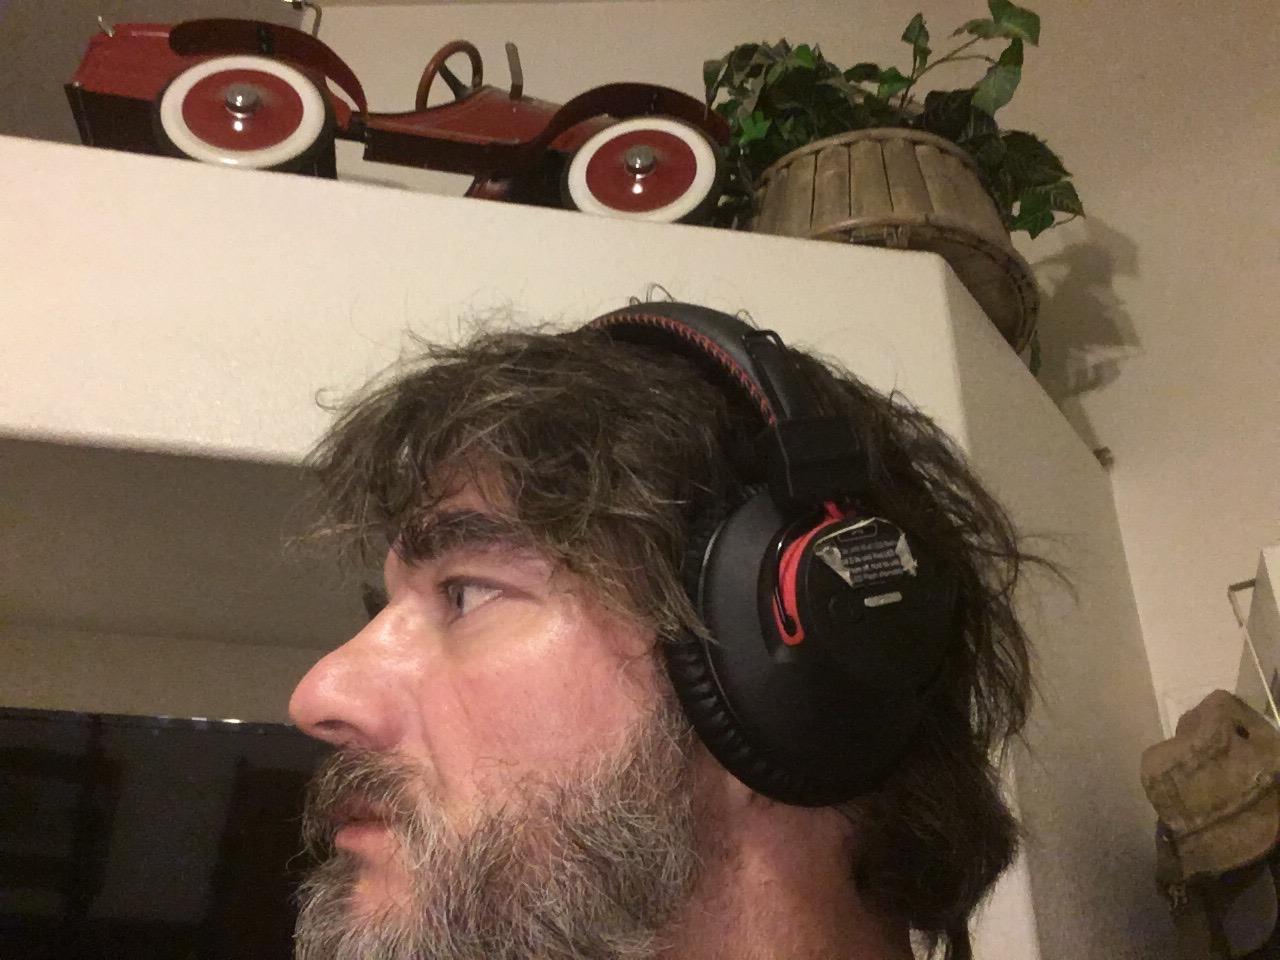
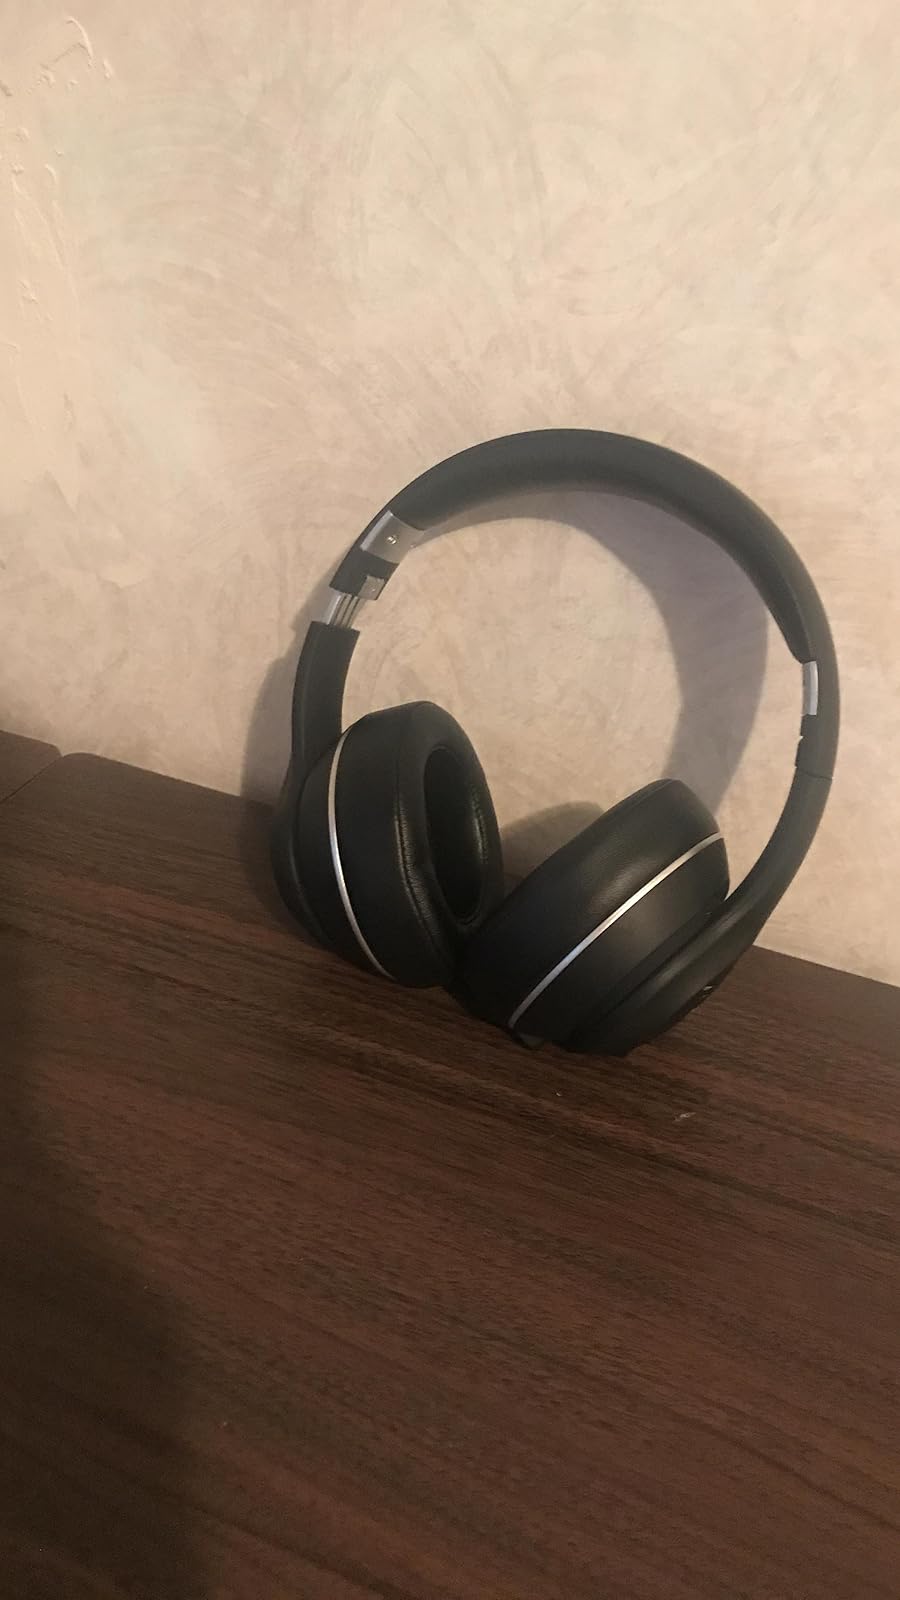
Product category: headphones
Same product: no